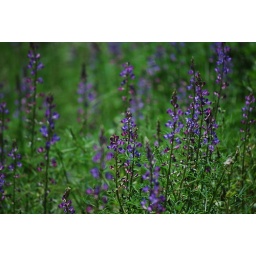
This little flowers are growing on a hill by my home. They are so beautiful.